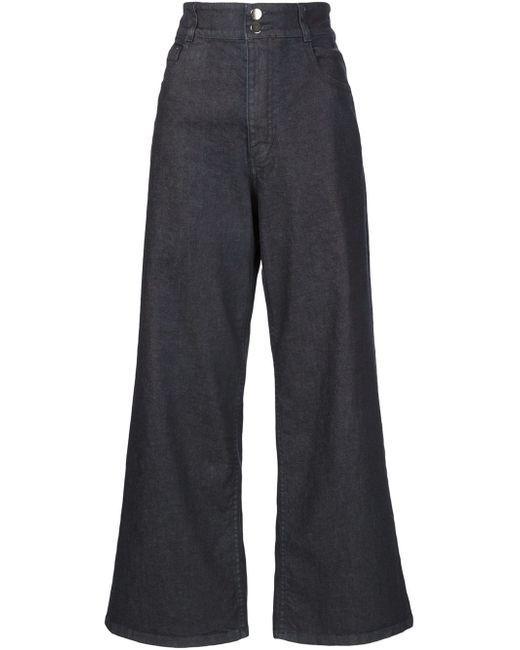
Loose Fit olivgrüne Jeans für Damen l